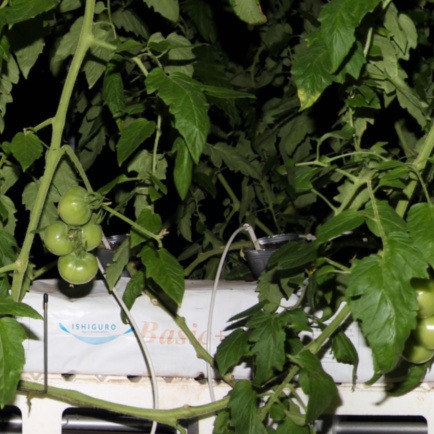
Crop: tomato